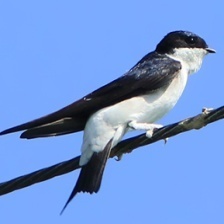
Species: COMMON HOUSE MARTIN
Scientific name: DELICHON URBICUM